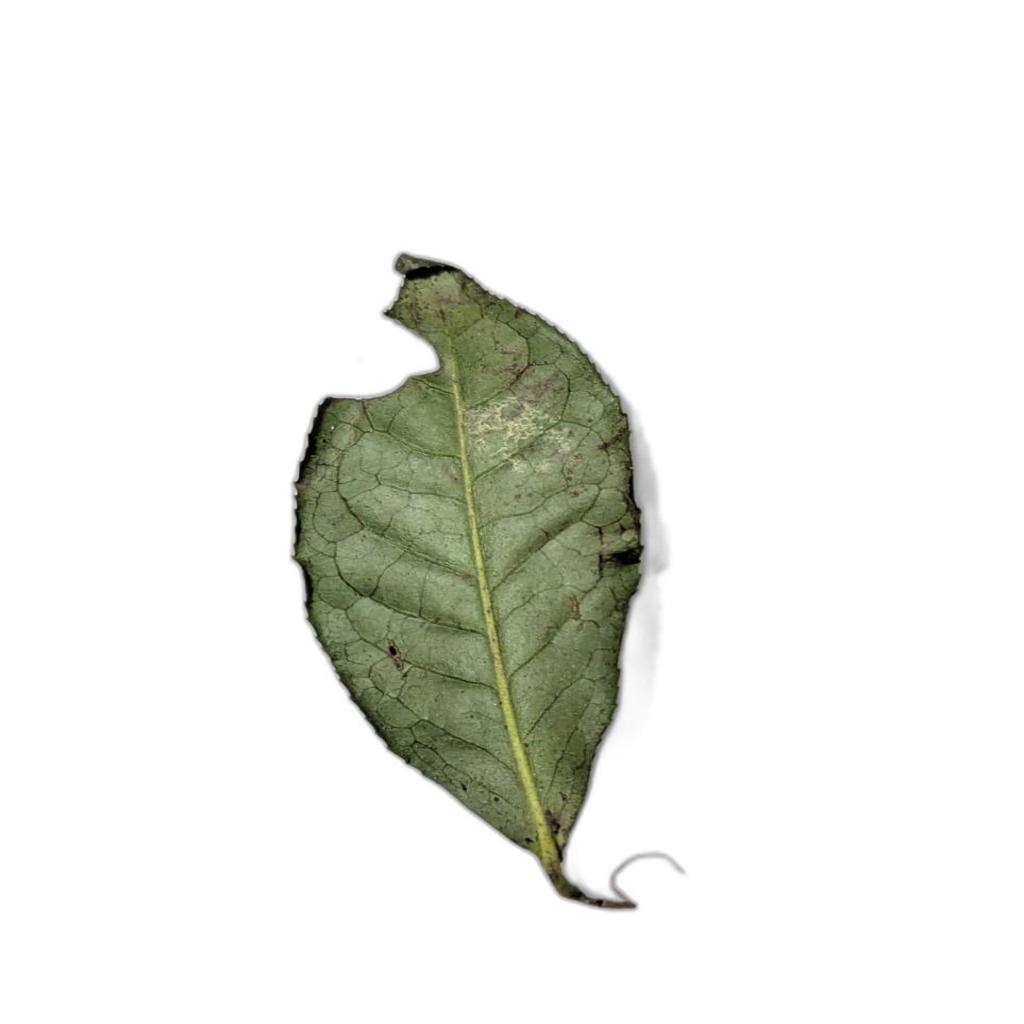
Label: Healthy